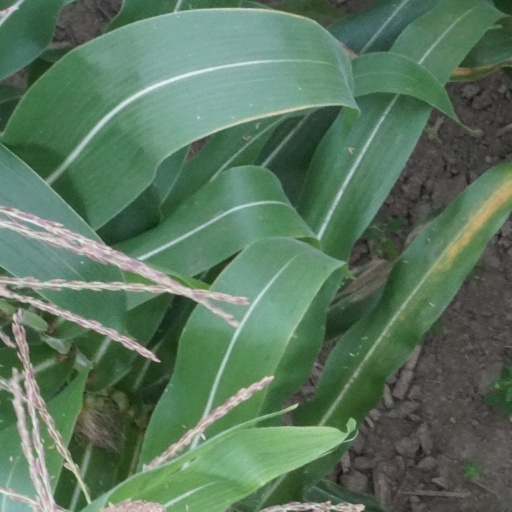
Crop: maize; corn